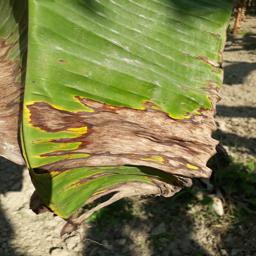
Label: POTASSIUM DEFICIENCY